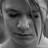
Emotion: sad